Bernard Curry

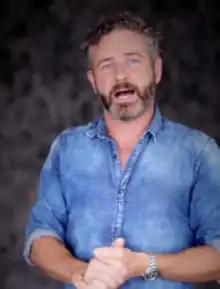

Bernard Curry (born 27 March 1974) is an Australian actor, best known for his role as Jake Stewart in "Wentworth", Luke Handley in "Neighbours" and Hugo Austin in "Home and Away".